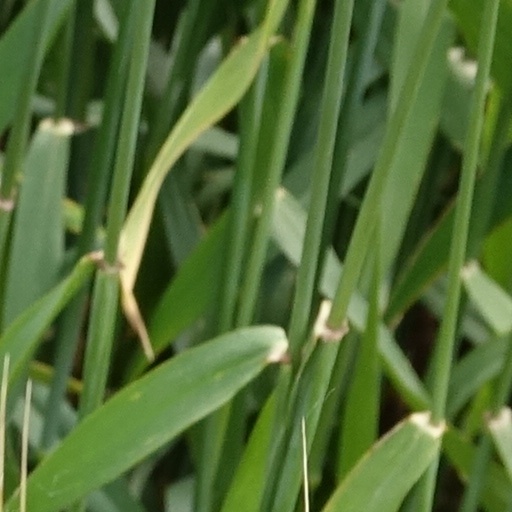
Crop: wheat